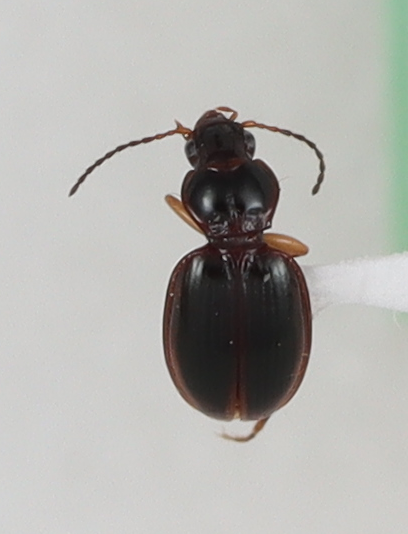
Scientific name: Mecyclothorax konanus
Plot: 6
Trap: W
Collected: 20200707